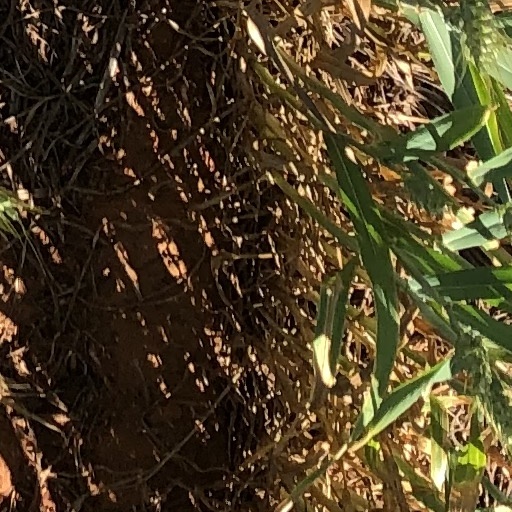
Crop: wheat